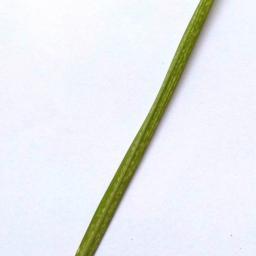
Label: Rice___Healthy